Premiership of Rishi Sunak

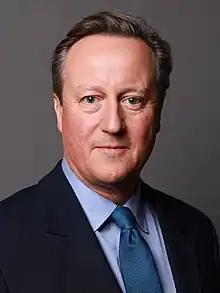
In the November 2023 British cabinet reshuffle, David Cameron returned to frontline politics as foreign secretary, seven years after resigning as prime minister

Sunak attended the coronation of Charles III and Camilla on 6 May 2023 in his capacity as prime minister, along with all living former prime ministers and his wife Akshata Murty. The following day, Sunak hosted a coronation lunch outside 10 Downing Street, which was attended by volunteers, Ukrainian refugees and youth groups, and U.S. First Lady Jill Biden.